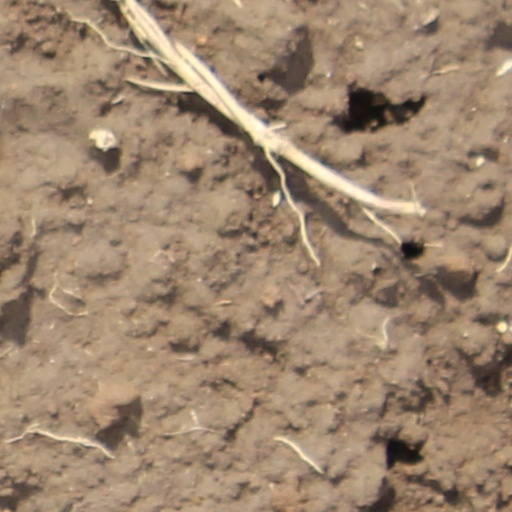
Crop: wheat